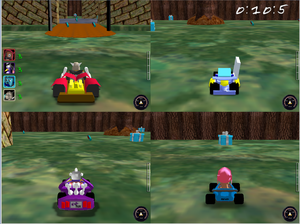
Le jeu de combat motorisé est un genre de jeu vidéo dont le gameplay consiste à conduire un véhicule souvent armé et de le faire combattre contre d'autres véhicules qu'il doit détruire. Il est associé au genre du jeu d'action et, dans une moindre mesure, au genre du jeu de simulation.
L'écran divisé, ou split screen, anglicisme traduit en français par multi-image, et parfois par francisation écran splitté, est, dans une production audiovisuelle, un effet consistant à diviser l'écran en plusieurs parties, chacune de ces parties présentant des images différentes : plusieurs scènes différentes, ou bien plusieurs perspectives différentes d'une même scène.